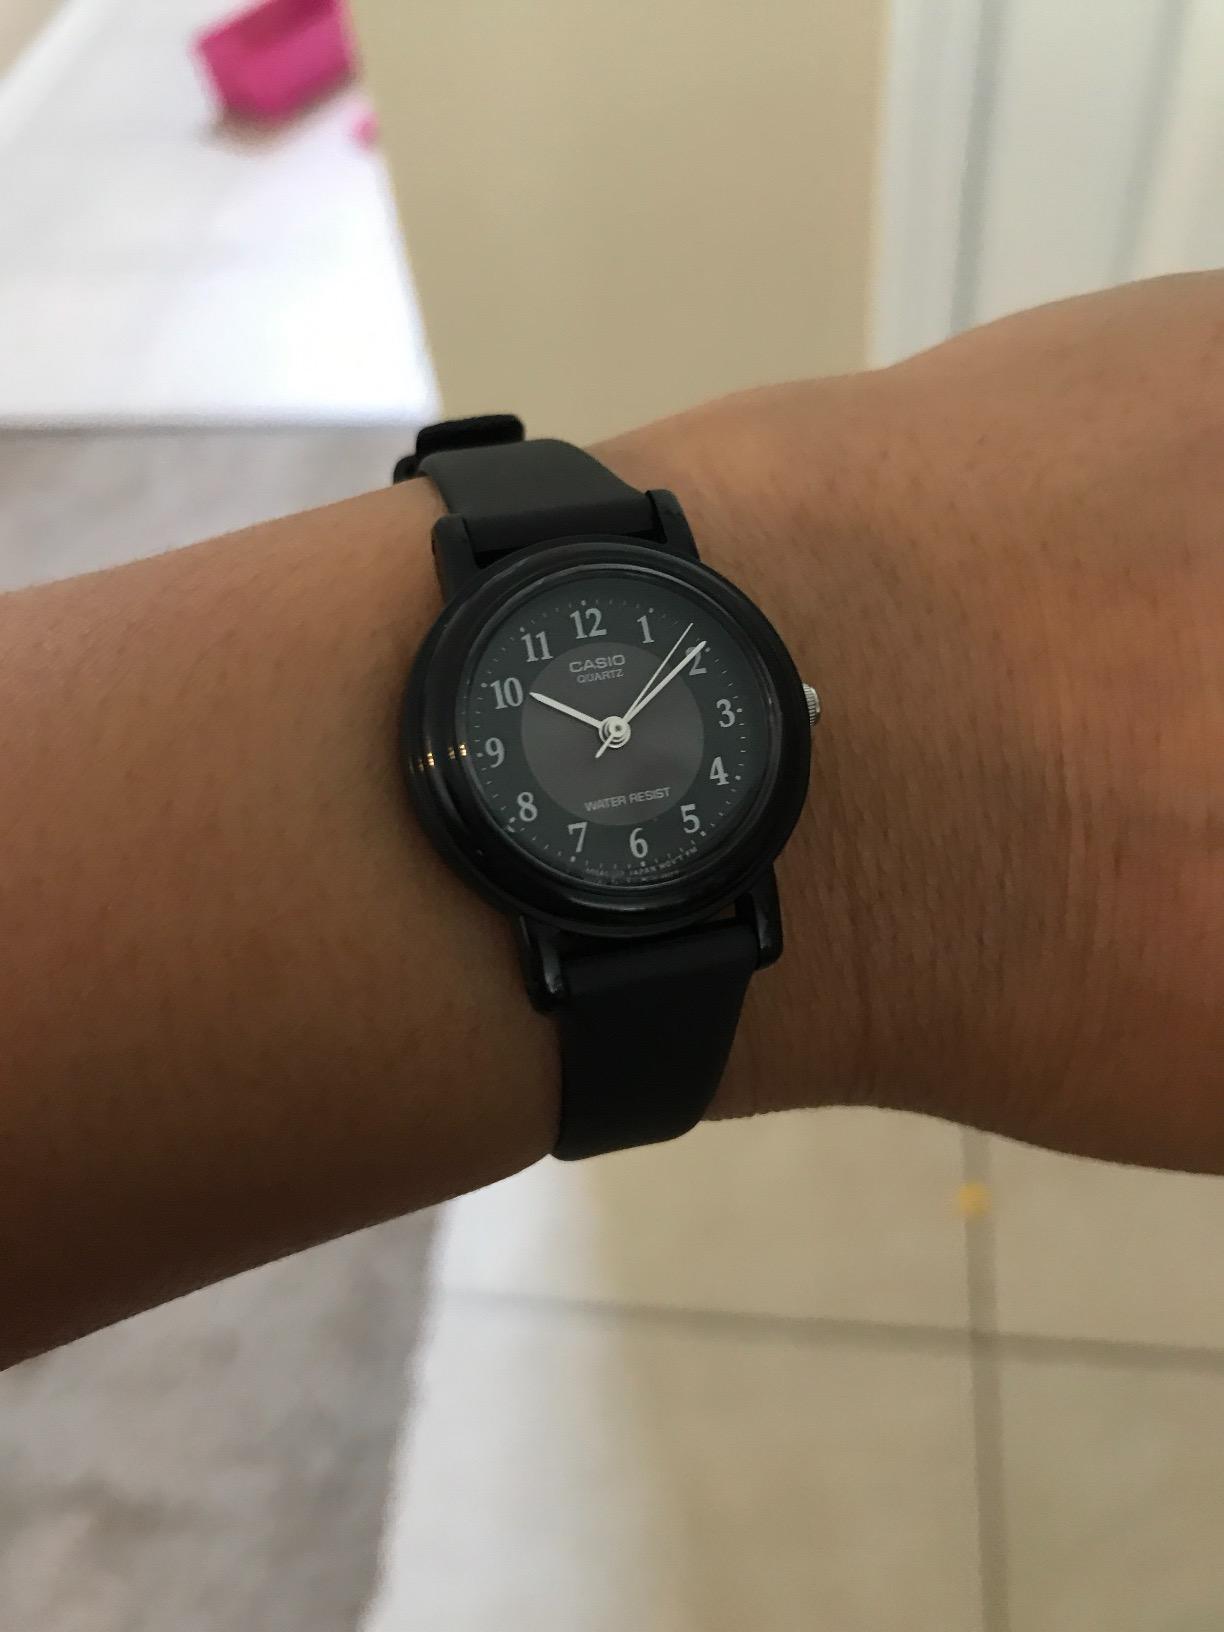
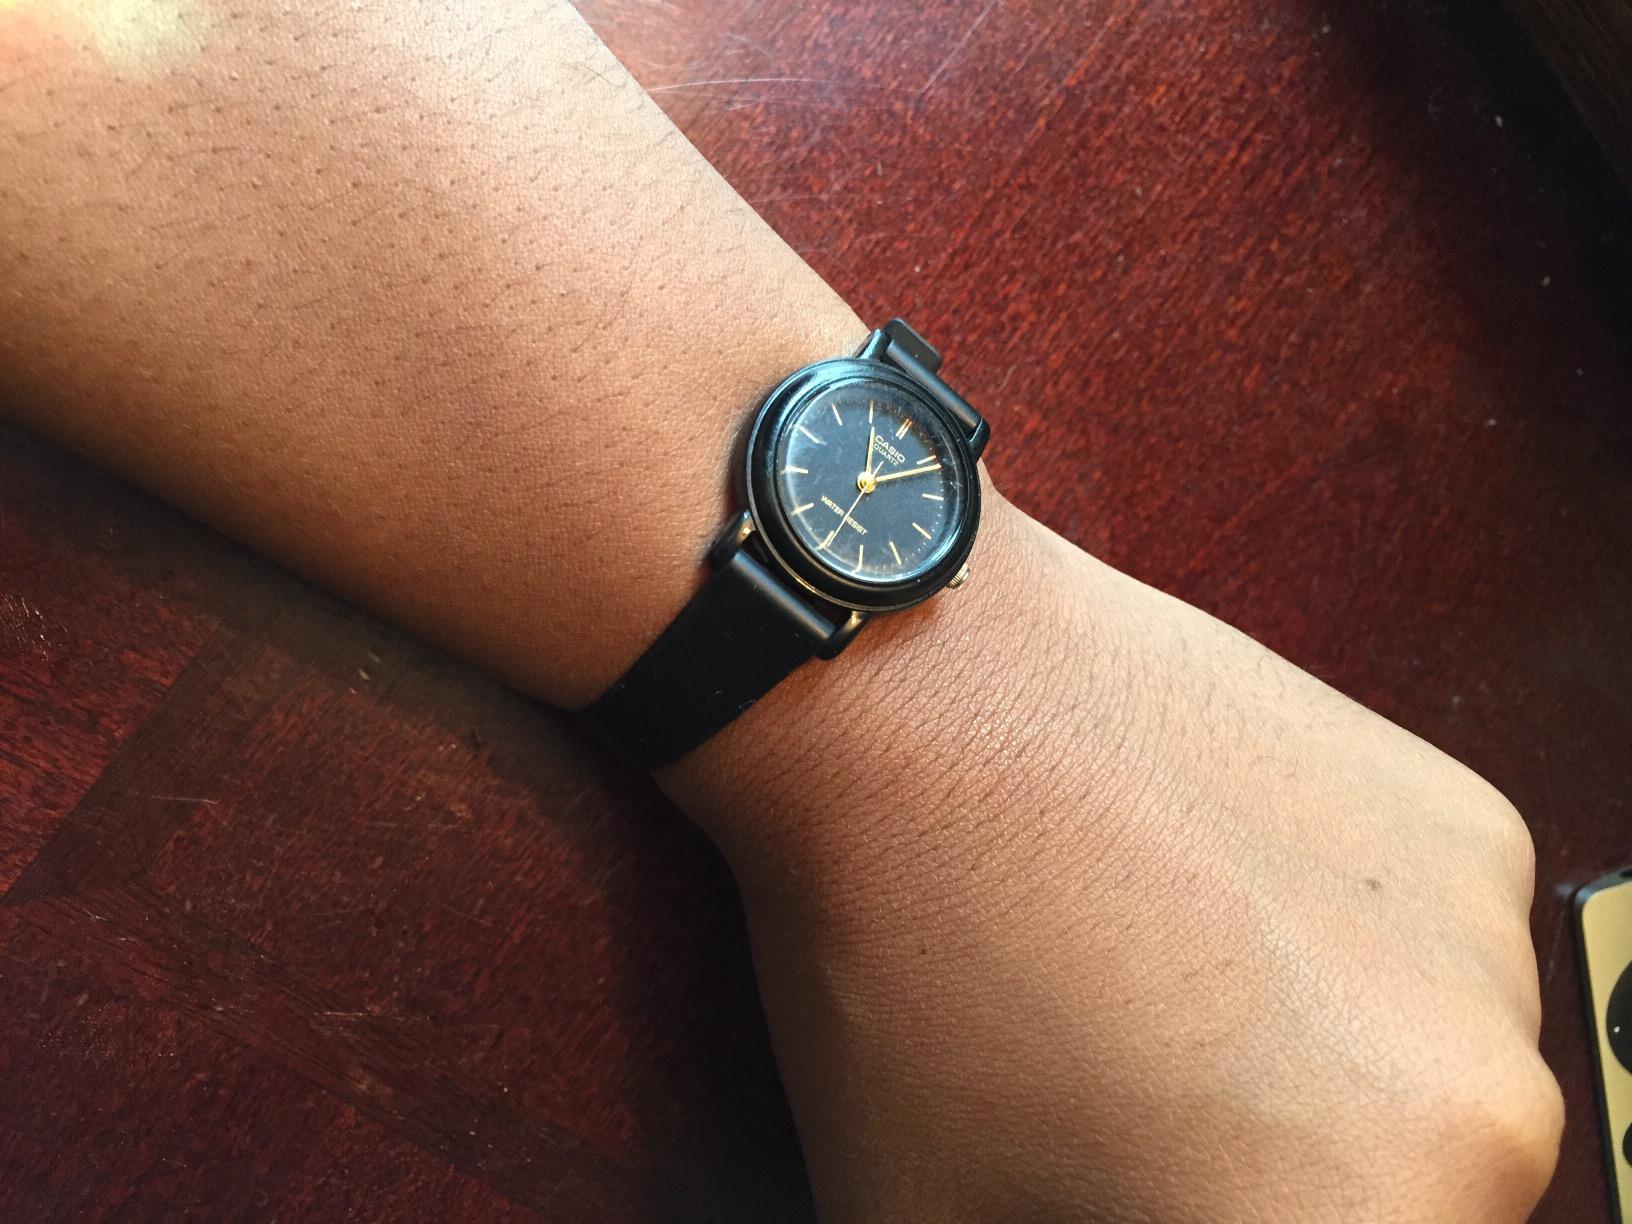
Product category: accessories_watch
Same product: no